Anglo concertina

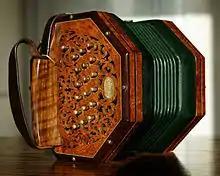
A 37 key Anglo concertina manufactured by Colin and Rosalie Dipper.

The Anglo or Anglo-German concertina is a member of the concertina family of free-reed instruments.